Walls of Dubrovnik

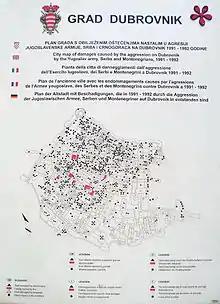
Marked damage on city map, from the shelling by the Yugoslav People's Army.

St. Lawrence Fortress, often called Dubrovnik's Gibraltar, is located outside the western city walls, above sea level. The fortress has a quadrilateral court with mighty arches and, as its height is uneven, it has 3 terraces with powerful parapets with the broadest one looking south towards the sea. Lovrijenac was defended with 10 large cannons, the largest and most famous of which was called "Lizard". The walls exposed to enemy fire are almost thick, but the large wall surface facing the city does not exceed 60 centimetres (2 feet). Two drawbridges lead to the fort, there being the inscription ""Non Bene Pro Toto Libertas Venditur Auro"" – "Freedom is not to be sold for all the treasures in the world." above the gate. To ensure loyalty, the troops in St. Lawrence Fortress were rotated every 30 days. And to ensure complete loyalty, they were given only 30 days of rations when they went into the fort. According to old scripts it was built in only three months.